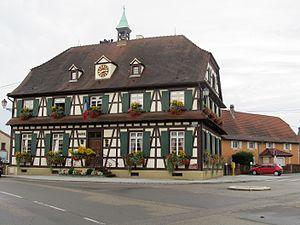
Gambsheim: la mairie
Gambsheim, Gambse en Alsacien, est une commune française située dans le département du Bas-Rhin, en région Grand Est.